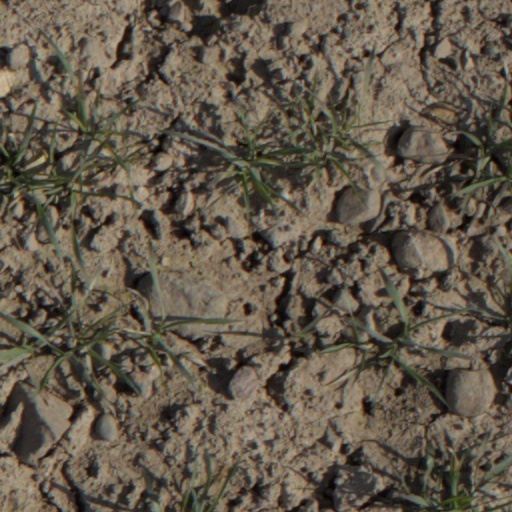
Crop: wheat